Midwestern United States

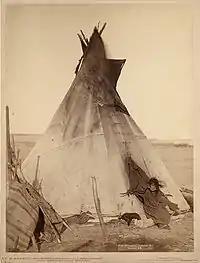
Young Oglala Lakota girl in front of tipi with puppy beside her, probably on or near Pine Ridge Indian Reservation, South Dakota

In the 16th century, the natives of the area used projectiles and tools of stone, bone, and wood to hunt and farm. They made canoes for fishing. Most of them lived in oval or conical wigwams that could be easily moved away. Various tribes had different ways of living. The Ojibwe were primarily hunters and fishing was also important in the Ojibwe economy. Other tribes such as Sac, Fox, and Miami, both hunted and farmed.